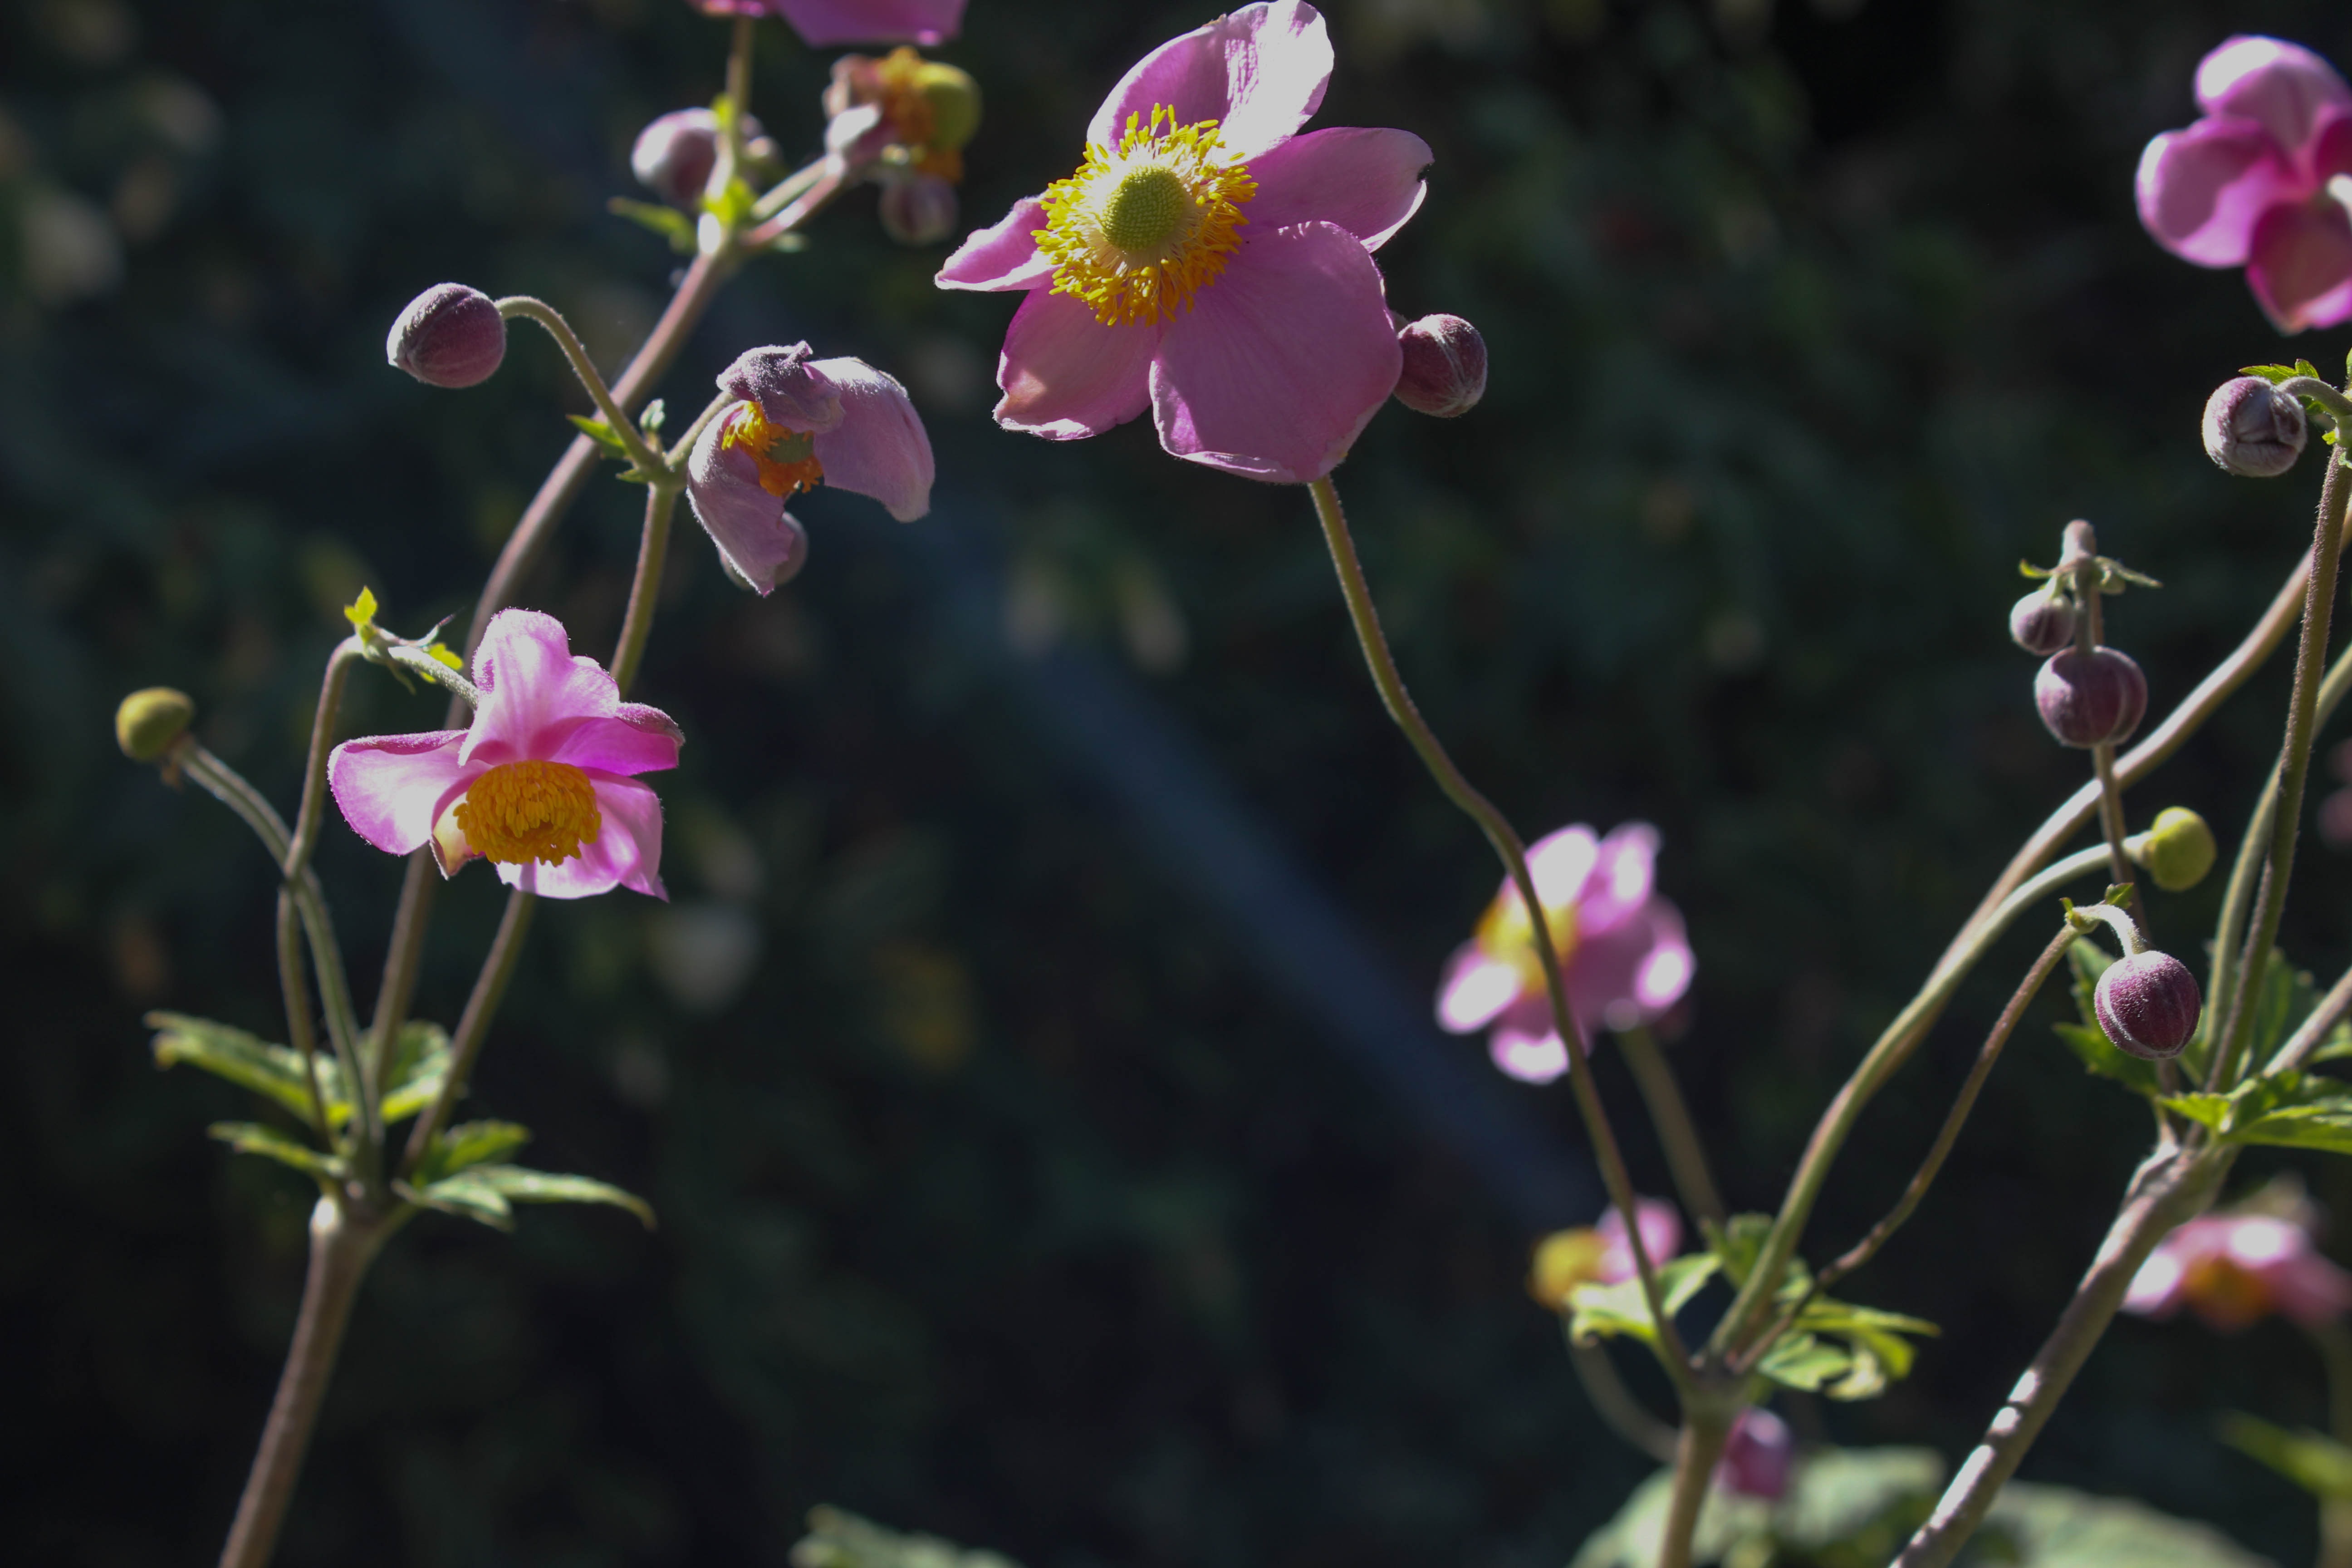
blossom, plant, flower, petal, bloom, floral, botany, garden, pink, flora, wildflower, anemone, macro photography, flowering plant, land plant